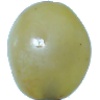
Label: Grape White 1